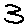
Label: 3